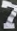
Number: 7